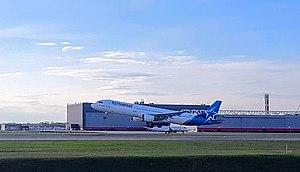
Airbus 321-200
Air Transat est une compagnie aérienne canadienne basée à Montréal. Elle exploite des vols internationaux, réguliers et charters. La compagnie appartient au groupe Transat A.T. inc spécialisé dans l'organisation de voyages de vacances.